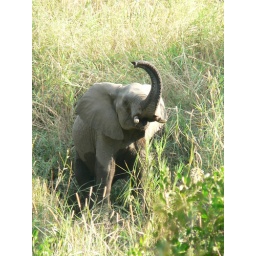
Young elephant in the Klaserie river